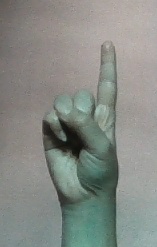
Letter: bb